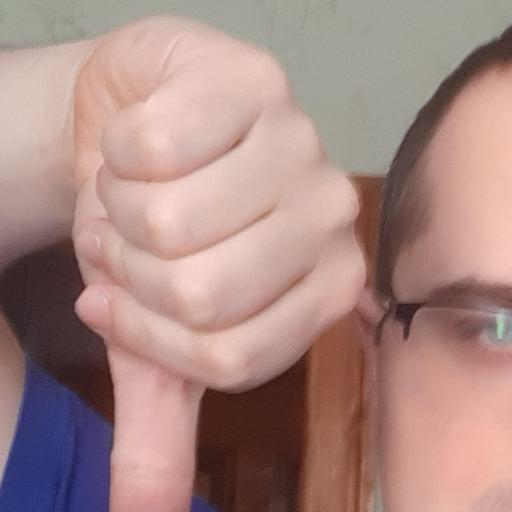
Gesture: dislike